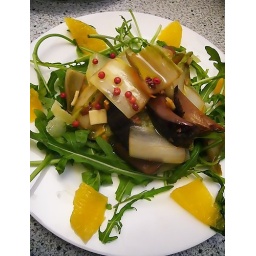
Warm salad of Shiitake mushrooms and endive with pink pepper over arugula and citrus fruit supremes